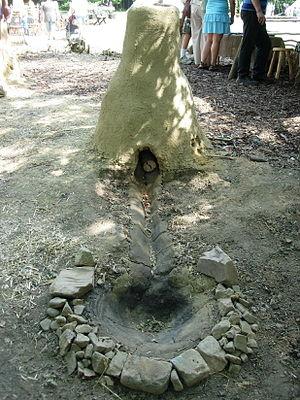
Un haut fourneau est une installation industrielle destinée à simultanément désoxyder et fondre les métaux contenus dans un minerai, par la combustion d'un combustible solide riche en carbone. En général, le haut fourneau transforme du minerai de fer en fonte liquide, en brûlant du coke qui sert à la fois de combustible et d'agent réducteur. Bien que la fonte produite soit un matériau à part entière, cet alliage est généralement destiné à être affiné dans des aciéries.